Banister Fletcher (senior)

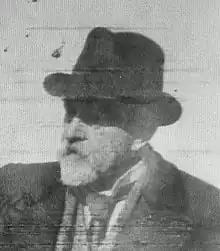
Banister Fletcher, in 1898

Banister Fletcher (11 August 1833 – 5 July 1899) was an English architect and surveyor and Liberal politician who sat in the House of Commons from 1885 to 1886. He was extremely hardworking, and a prolific author besides many other interests. He is mainly remembered for "A History of Architecture on the Comparative Method" (1895), written with his son Sir Banister Fletcher, which remains in print.